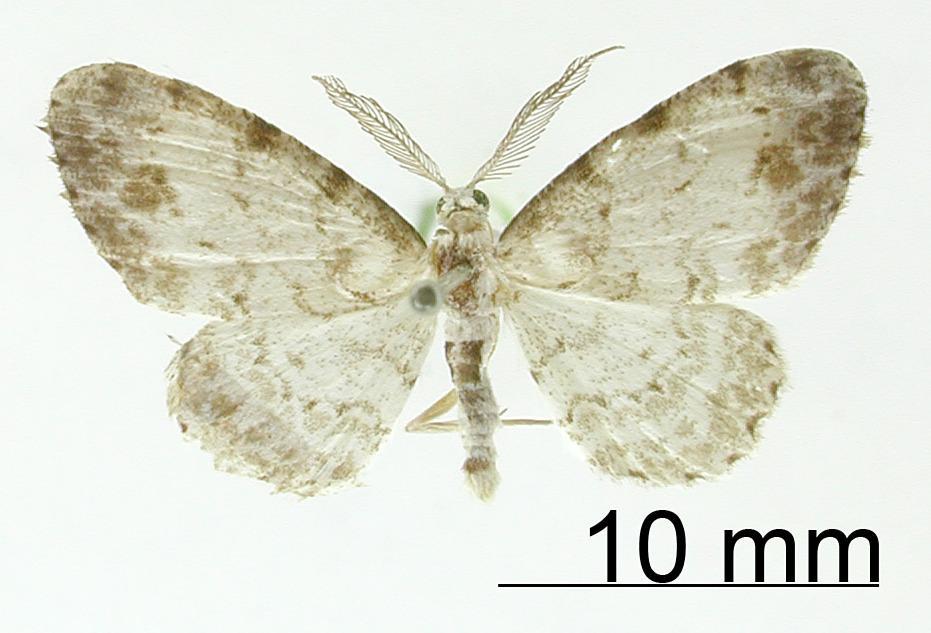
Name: Physocleora scutigera
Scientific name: Physocleora scutigera Warren, 1906
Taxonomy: Animalia, Arthropoda, Insecta, Lepidoptera, Geometridae, Ennominae
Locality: Chaco, Bolivia, Bolivia